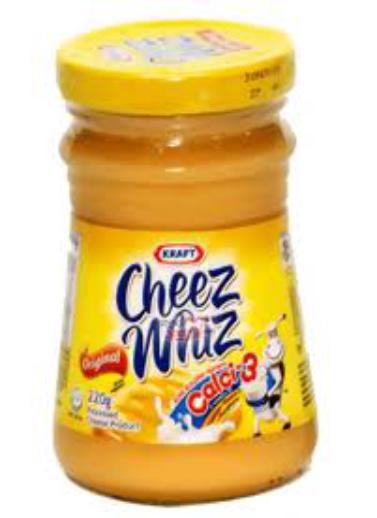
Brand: Cheez Whiz
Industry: Food